House of Aberffraw

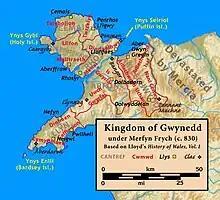
Kingdom of Gwynedd (showing Aberffraw on the Isle of Anglesey) 9th century.

Royal succession within the House of Aberffraw (as with succession in Wales in general) was a complex matter due to the unique character of Welsh law. According to Hubert Lewis, though not explicitly codified as such, the edling, or heir apparent, was by convention, custom, and practice the eldest son of the lord or Prince and was entitled to inherit the position and title as "head of the family" from the father. This was effectively primogeniture with local variations. However, all sons were provided for out of the lands of the father, and in certain circumstances so too were daughters (with children born both in and out of wedlock considered legitimate). Men could also claim royal title through the maternal patrimony of their mother's line in certain circumstances (which occurred several times during the period of Welsh independence). The female line of the dynasty was also considered to remain royal, as marriage was an important means of strengthening individual claims to the various kingdoms of Wales and uniting various royal families to that of Aberffraw, or reuniting factions after dynastic civil wars (for example with the marriage of Hywel Dda, a member of the Dinefwr branch of the Aberffraw dynasty, and Elen of Dyfed, daughter of Llywarch ap Hyfaidd, King of Dyfed). This meant that the female line was considered as a legitimate path of royal descent within the House of Aberffraw, with the claims of royal women to titles usually transferring to their sons.